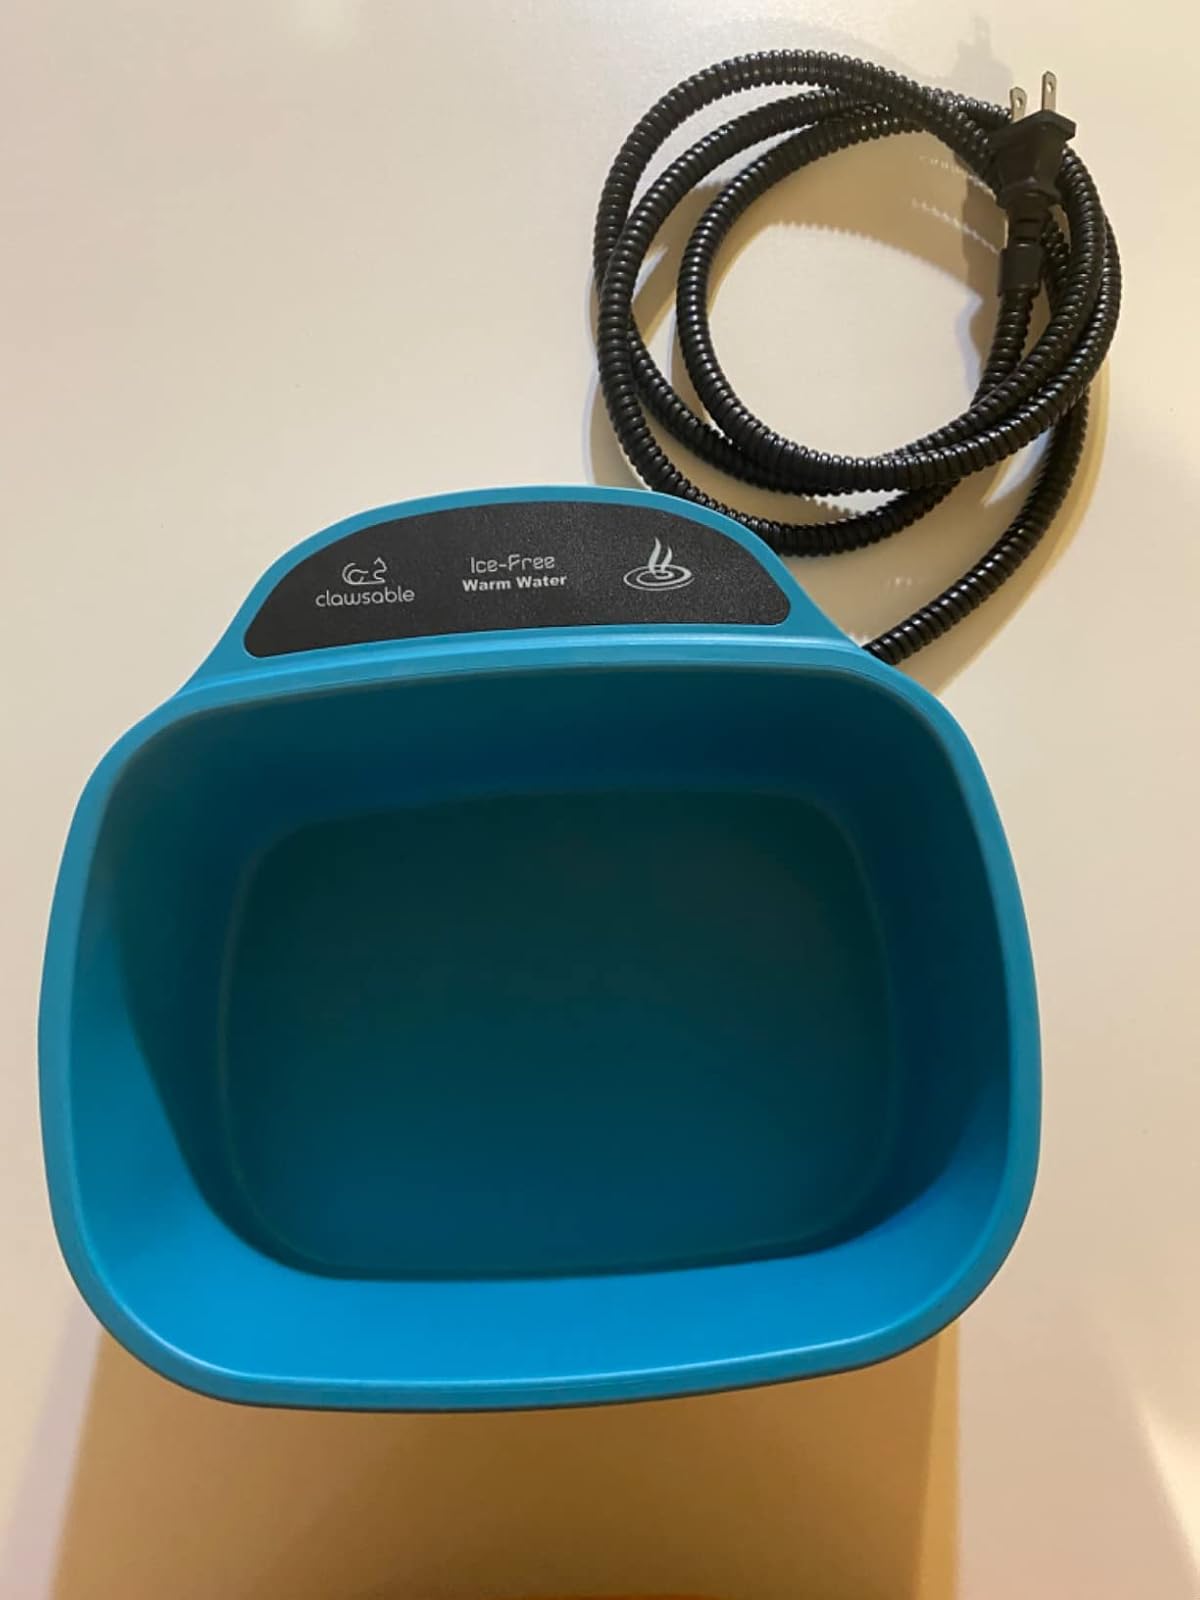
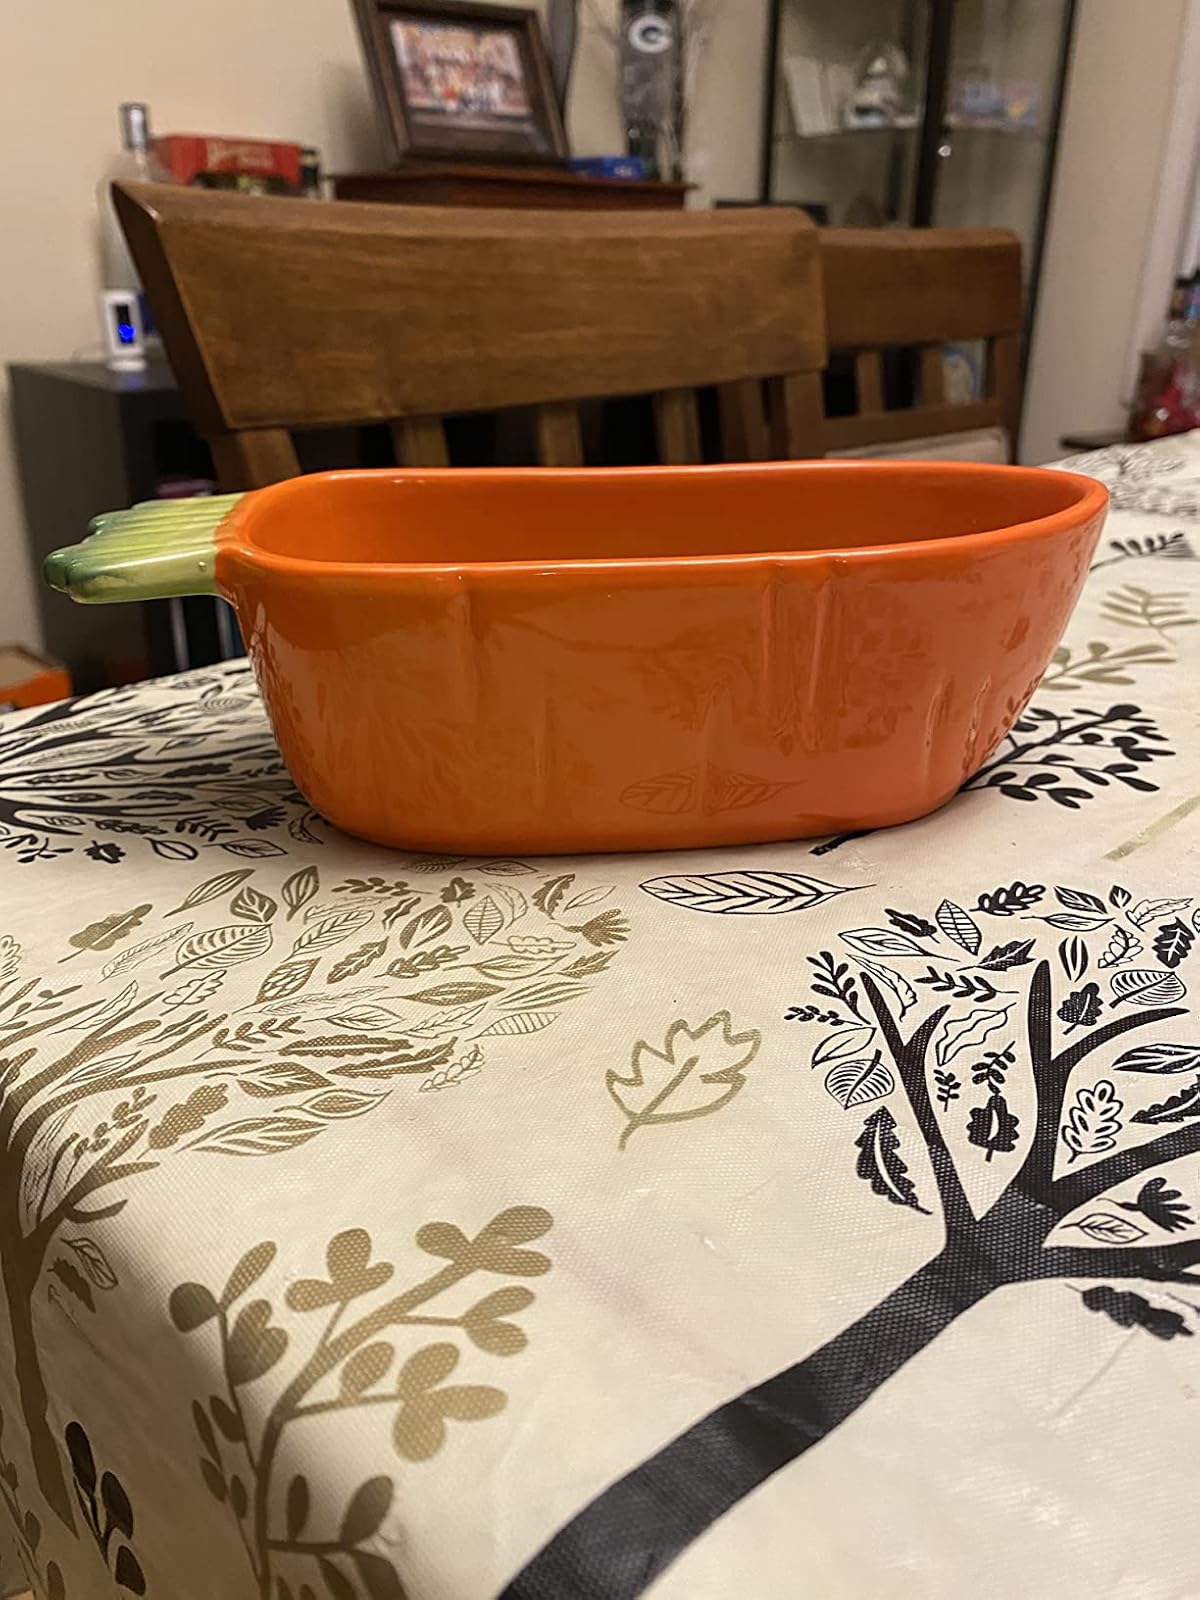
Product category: items_bowl
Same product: no